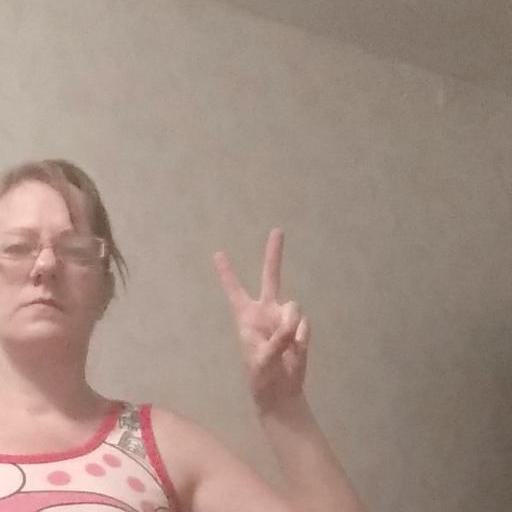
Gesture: peace